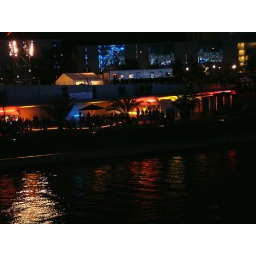
The other side of river Spree. Note the reflections of the blue light in the windows of the Federal Chancellery.